Chevrolet Corvette (C3)

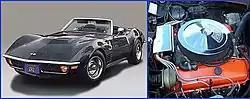
1971 Corvette Stingray ZR2 Convertible

1977 saw the steering column repositioned closer to the dashboard to allow a more "arms out" position for the driver. The custom interior with leather seat trim was now standard, with cloth and leather a no-cost option. A redesigned center console permitted universal Delco radio options. One consequence of this modification was that an 8-track tape player was now available as an option. Auxiliary gauges were restyled and the ammeter was replaced with a voltmeter. The sun visors were redesigned to swivel so as to provide some glare protection from the side as well as the front. Chevrolet responded to the criticism of the previous year's steering wheel with an all new three-spoke leather-wrapped unit, which was well received. Chevrolet featured this new wheel prominently on the front of their new Corvette sales brochure. The new wheel came on all cars fitted with the optional tilt-telescopic steering column which was ordered on all but a few thousand Corvettes. Corvette's refinement as a touring sports car continued as both power steering and power brakes became standard and new options included body-colored sport mirrors, cruise control, and a new convenience group. Cruise control was only available on cars with automatic transmissions. The convenience group included dome light delay, headlight warning buzzer, underhood light, low fuel warning light, interior courtesy lights, and passenger side visor mirror. The black exterior paint color returned (last offered in 1969). Unchanged was the horsepower ratings for both base and L82 engines. Early in production, the engine paint color was changed from Chevy orange to Corporate blue. The "Stingray" script, seen on front fenders since 1969 disappeared, but new cross-flags emblems began appearing on fenders before the model year ended. Windshield posts were now painted black for a "thin pillar" look and this was the final year of the "sugar scoop" tunneled roof-line and vertical back window. A Corvette milestone was reached during 1977 as Chevrolet had built a half million Corvettes since production began in 1953.